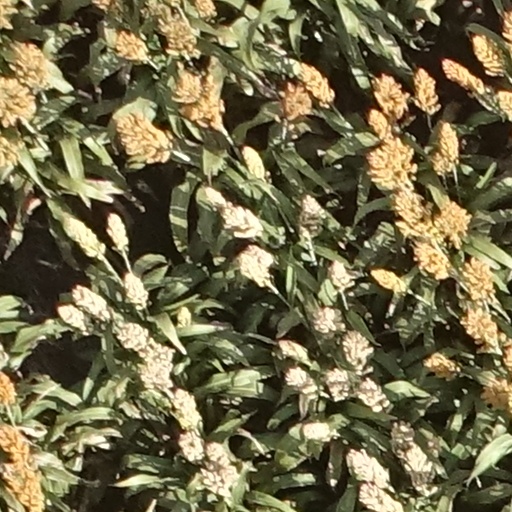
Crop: sorghum